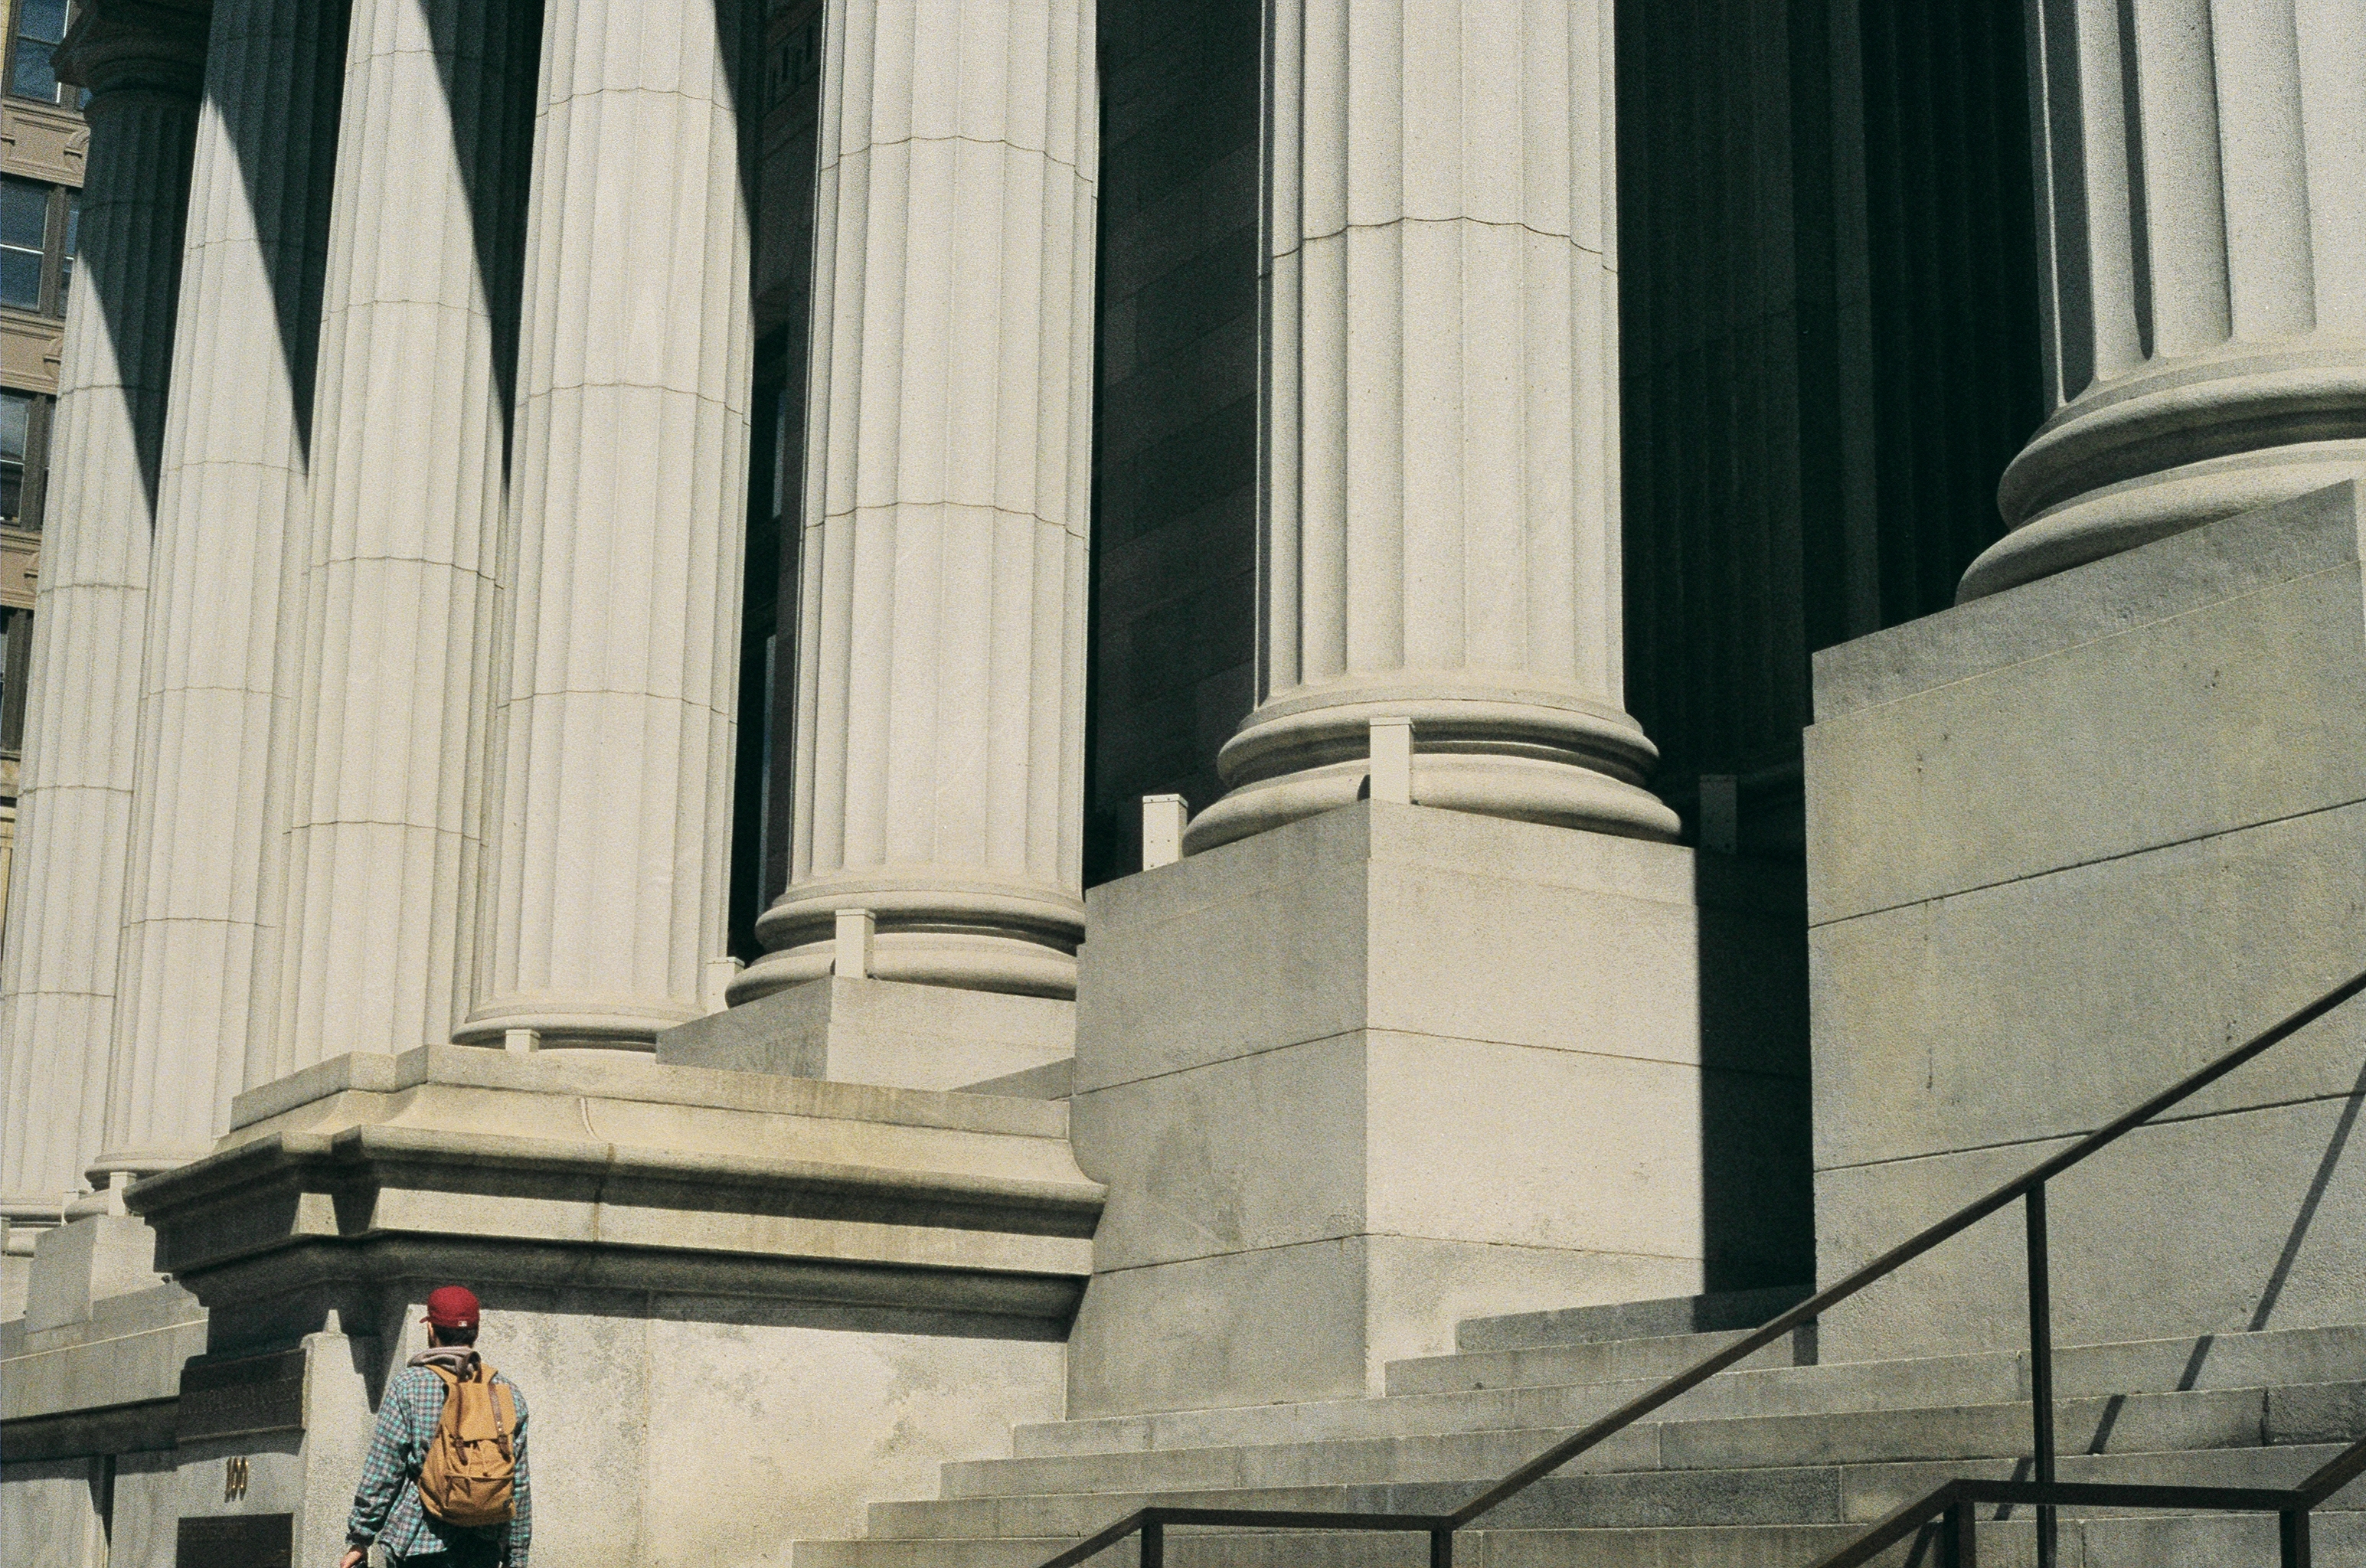
architecture, structure, building, skyscraper, column, landmark, facade, columns, council, urban area, ancient history